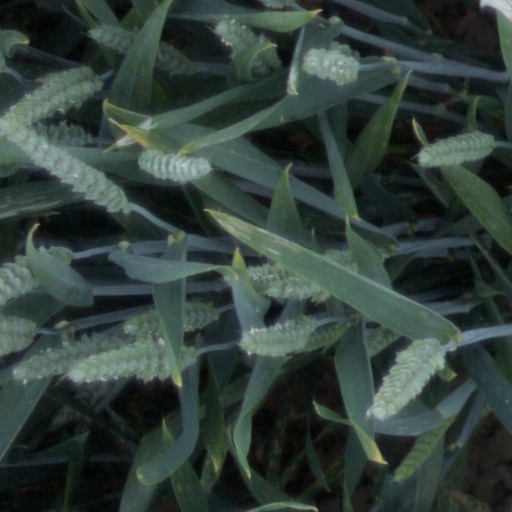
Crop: wheat